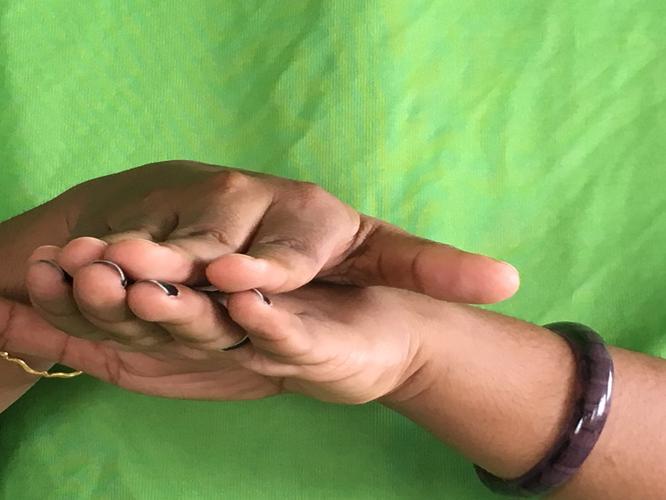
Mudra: Matsya
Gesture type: double_hand